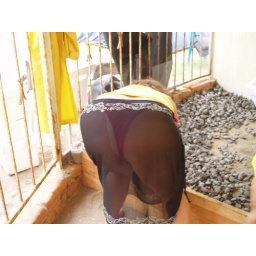
OCT '08. A week at on the beach in Mexico rescuing turtles with my nieces and their parents.